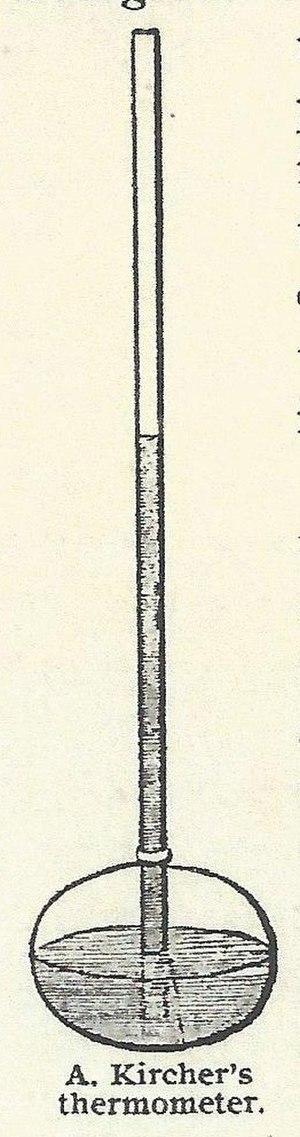
Thermoscope de Kircher, 1643
Un thermoscope est un instrument destiné à déceler des différences de températures. Contrairement au thermomètre, le thermoscope ne permet pas de mesurer ces différences de manière absolue. Historiquement, c'est un dispositif pour mettre en évidence l'augmentation du volume d'une certaine quantité d'air contenue dans un récipient quand ce récipient est chauffé et sa diminution quand le récipient est refroidi.